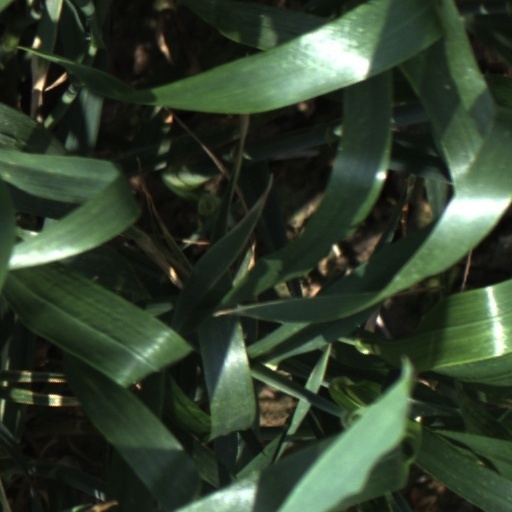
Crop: wheat